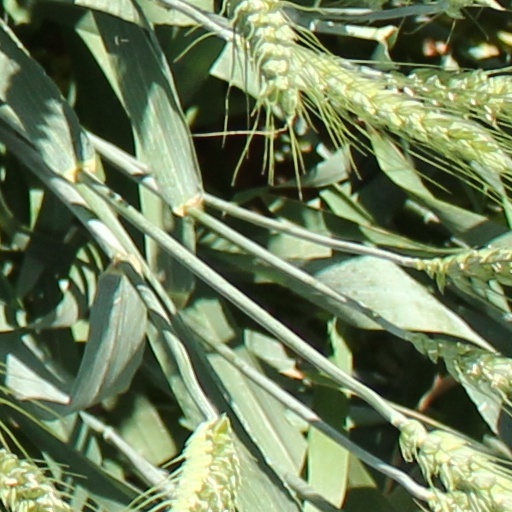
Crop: wheat